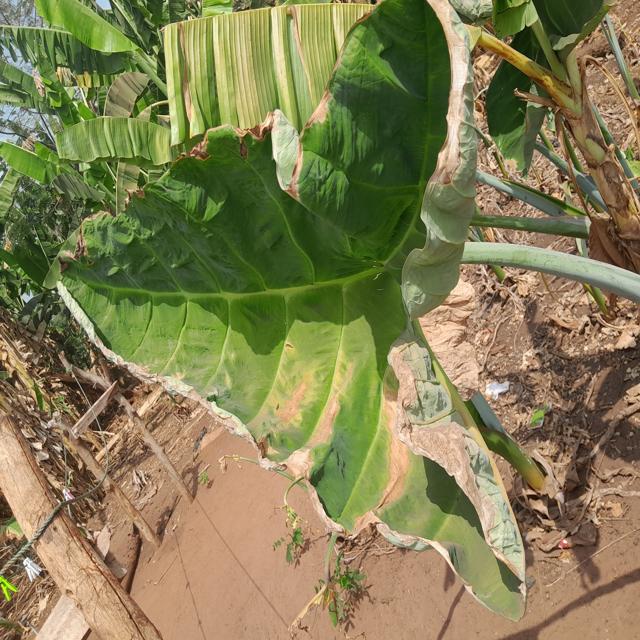
Label: Early_Blight